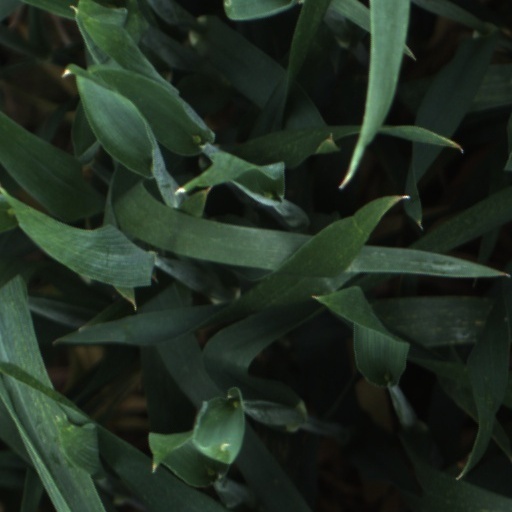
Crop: wheat